History of Montana

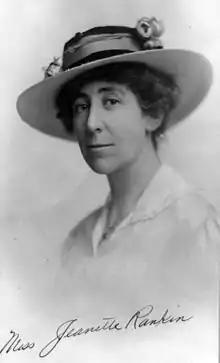
Jeannette Rankin, August 1916

After the discovery of gold in the region, Montana was designated as a United States territory (Montana Territory) on May 26, 1864, and, with rapid population growth, as the 41st state on November 8, 1889.